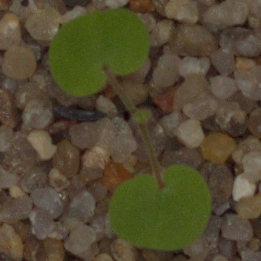
Label: smallflowered_cranesbill